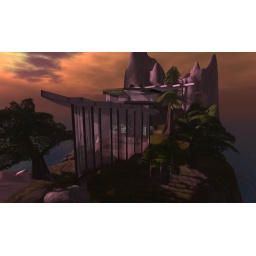
Work in progress. My new office building